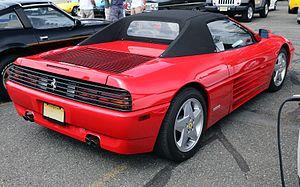
La Ferrari 348 est une voiture sportive de grand tourisme du constructeur automobile italien Ferrari. Elle fut produite en série à 8 844 exemplaires en version TB et TS entre 1989 et 1995.